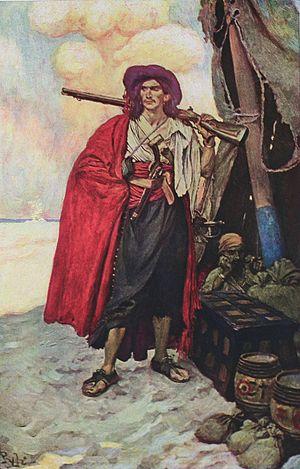
Un boucanier est à l'origine un coureur des bois de Saint-Domingue qui chassait les bœufs sauvages pour en boucaner la viande, c'est-à-dire la sécher à la fumée sur le boucan. Par extension, le terme de boucanier a désigné un écumeur de mer, un pirate, après que les boucaniers se sont associés aux flibustiers sous le vocable de « Frères de la Côte ». Il s'agit alors d'aventuriers, corsaires ou pirates, qui vivaient essentiellement du produit de leur chasse et de contrebande.